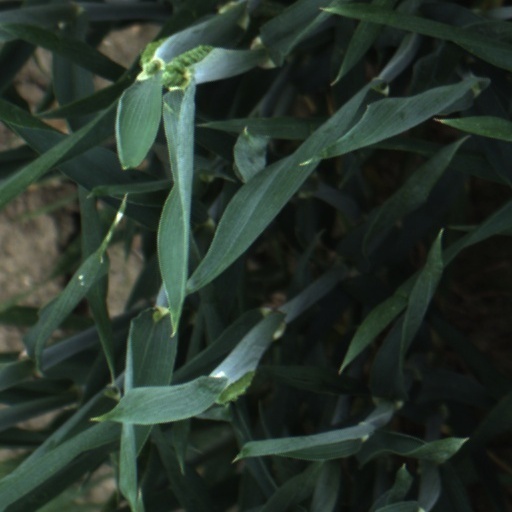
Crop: wheat